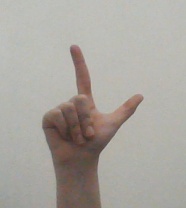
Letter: laam